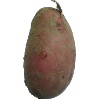
Label: red_potato